Shannon Watts

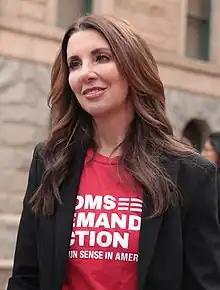
Watts in 2023

Shannon Watts (born January 1, 1971) is an American gun violence prevention activist and the founder of Moms Demand Action. Watts has campaigned for a number of political candidates across the country, including President Joe Biden. In 2016, Watts became a board member of Emerge America. Watts also serves on the board of Advance Peace.